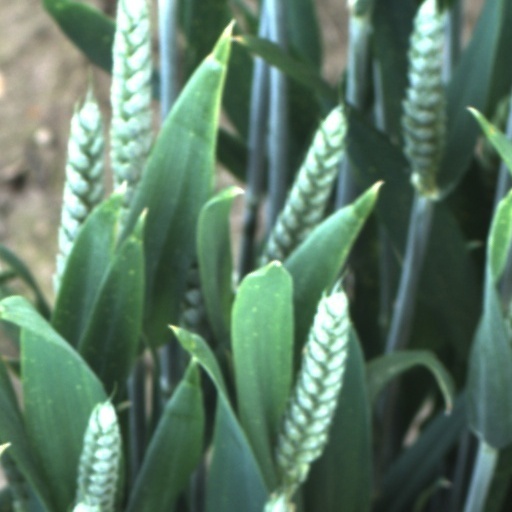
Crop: wheat